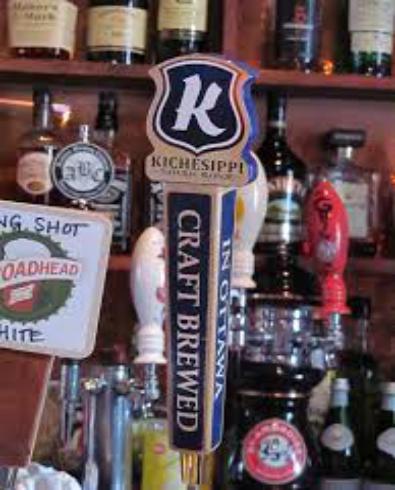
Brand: kichesippi-1
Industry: Food